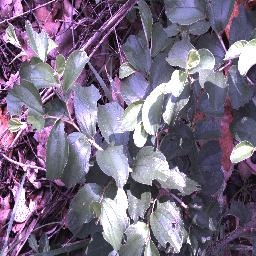
Label: chinee_apple